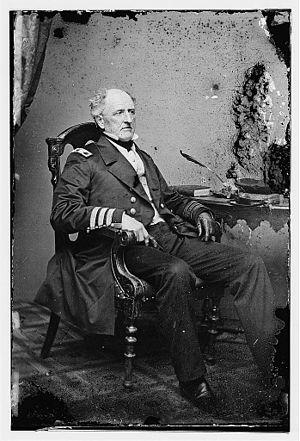
La bataille de Mobile Bay est une bataille navale de la Guerre de Sécession qui a été disputée le 5 août 1864.